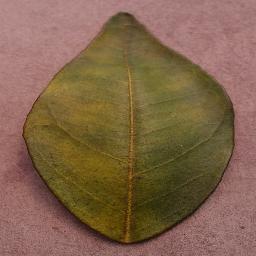
Label: Orange___Haunglongbing_(Citrus_greening)